Bačka

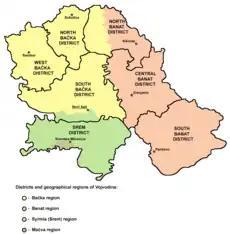
Serbian Bačka and districts within Vojvodina province

The administrative districts of Serbia in Bačka are: